William Bunting (eco-warrior)

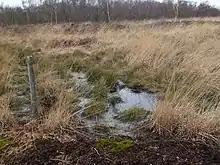
Peat bog on Thorne Moors 2009

William Bunting, with his own history of aggressive protection and his group of eco-warriors, is credited, by Catherine Caufield, with saving Thorne Moors from destruction as a natural habitat. In 1972, Bunting's Beavers was formed in response to Fisons' near destruction in 1971 of the rich heart of the Moors by the excavation of deep drains for peat extraction. The group consisted of Bunting, naturalists, students and local residents. On most spring and summer weekends of 1972, the Beavers dammed the drains, creating dozens of dams up to 40 feet across and preventing Fisons' employees from undoing their work. Matters came to a head when in October 1972 Fisons blew up eighteen dams following a BBC Television programme about the Beavers' eco-warrior activity in protection of the Moors. To counteract the resultant bad publicity, Fisons was then obliged to permit new dams to remain in place. The company signed an agreement to save Thorne Moors from peat-cutting and drainage and to reinforce the dams in the future. In 1970, Thorne Moors became a Site of Special Scientific Interest. In 1983, 180 acres of the Moors were purchased by the Nature Conservancy Council and the site became a national nature reserve as part of the Humberhead Levels.